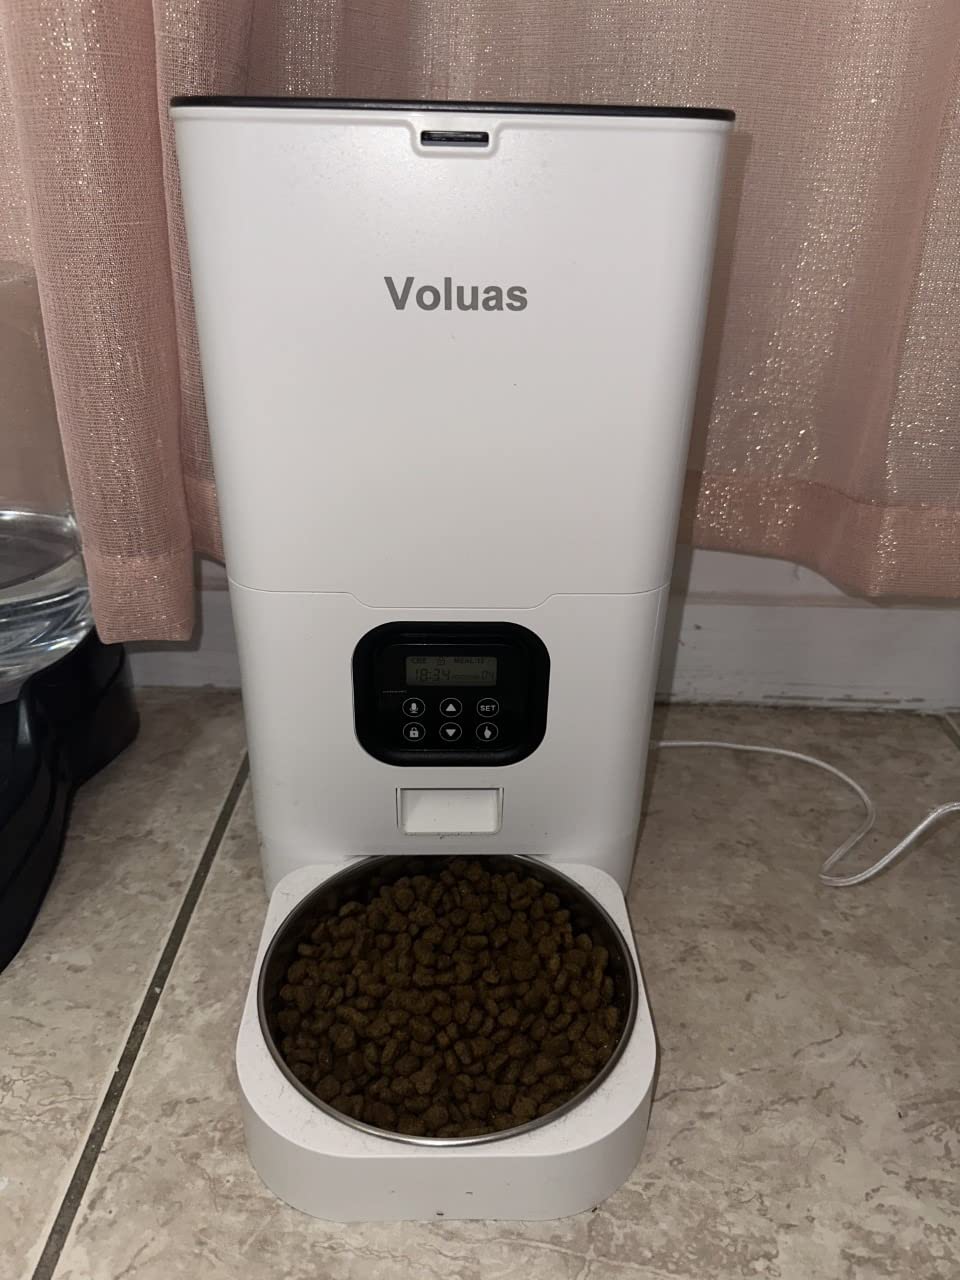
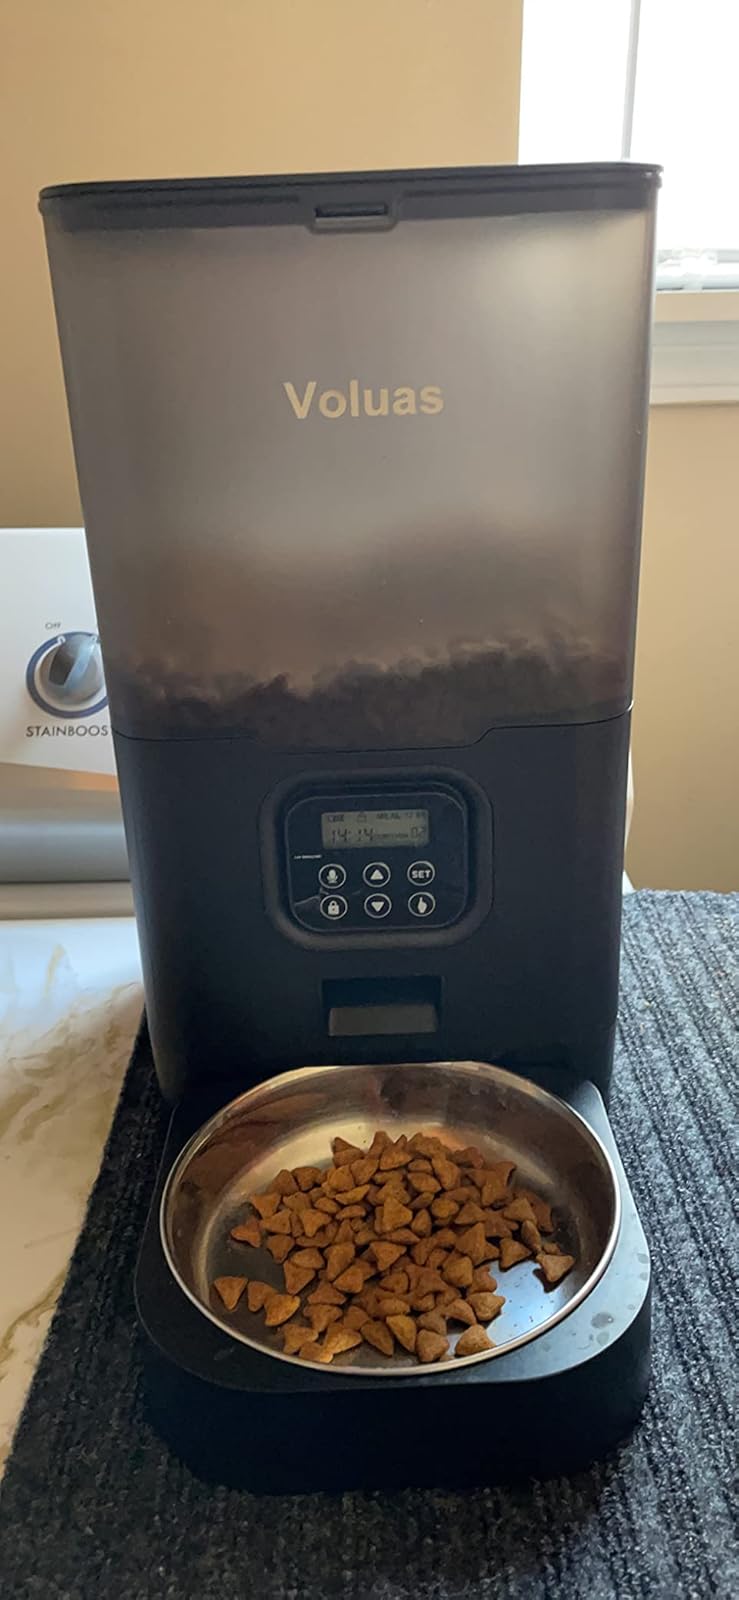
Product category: items_feeder
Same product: no